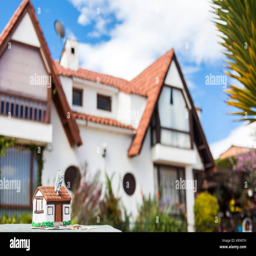
saving money to buy the house of my dreams